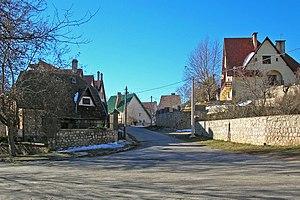
Ifrane, Maroc
Ifrane est une ville et commune urbaine du Maroc, comptant 30 000 habitants et située dans le Moyen Atlas, à 1 713 mètres d'altitude. Elle est le chef-lieu de la province d'Ifrane, dans la région administrative de Meknès.